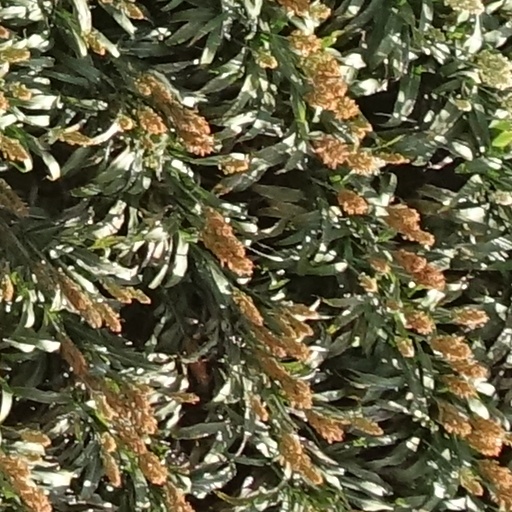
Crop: sorghum